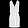
Label: Shirt